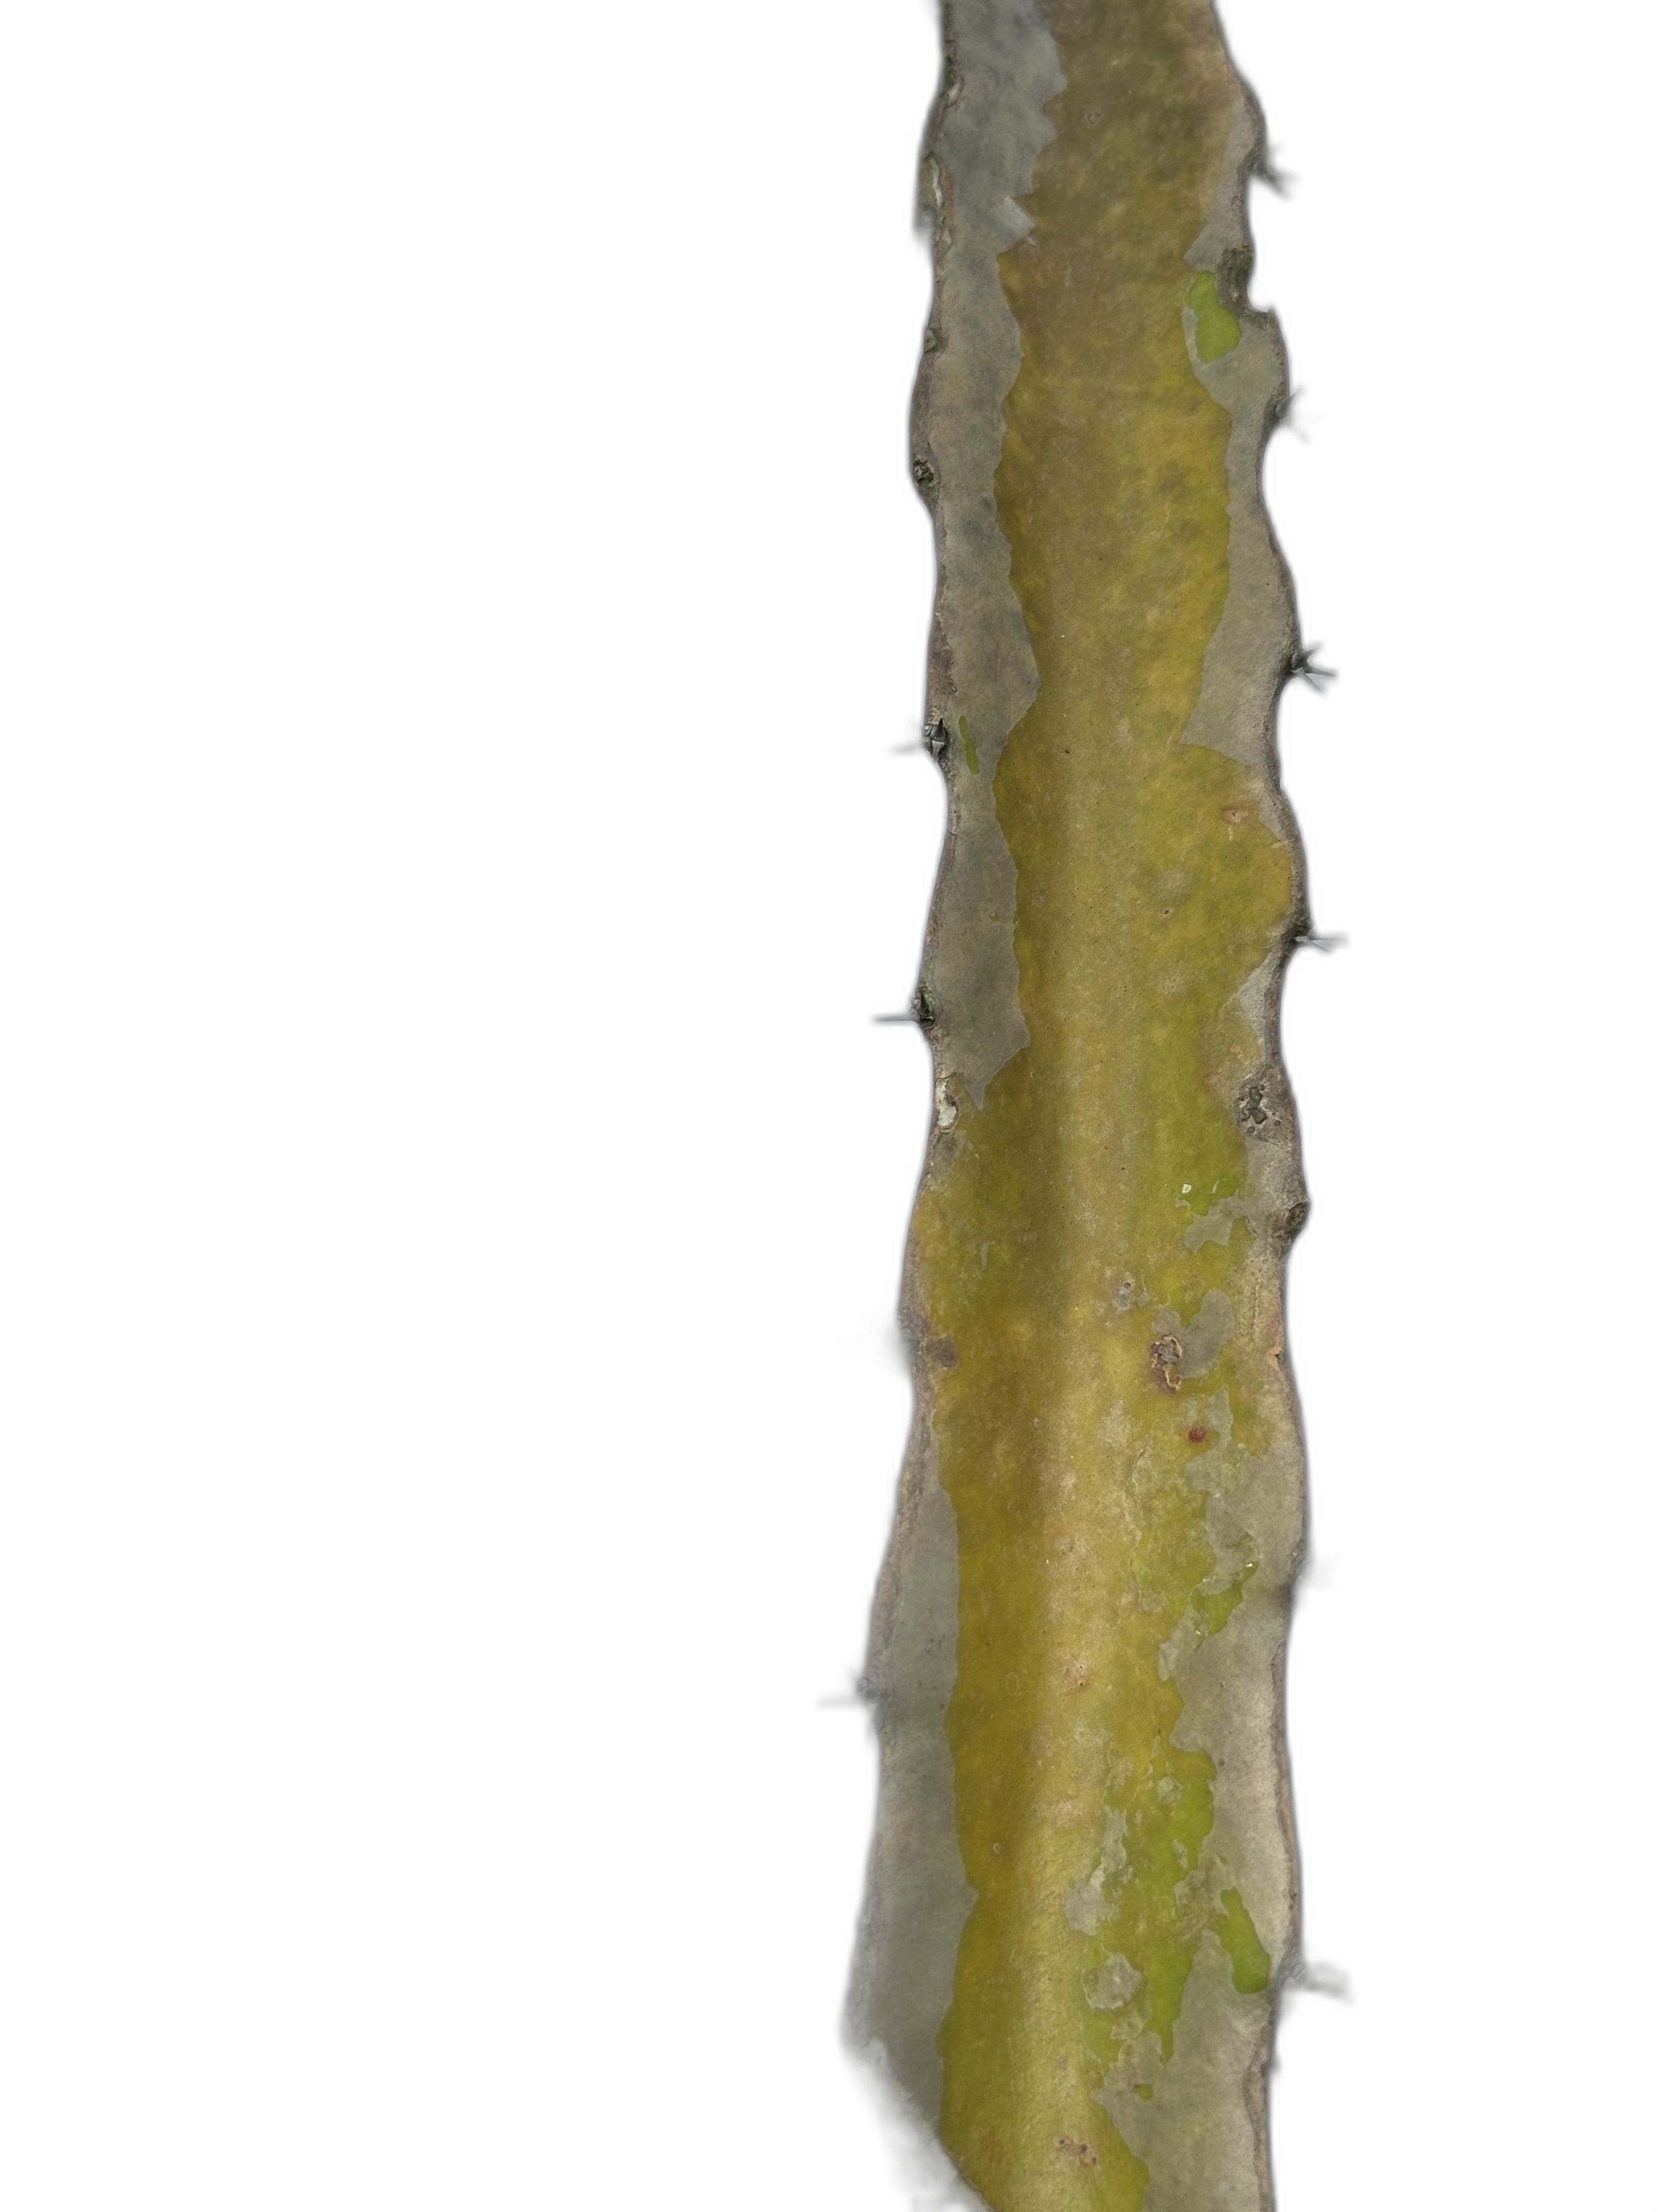
Label: Bad leaf